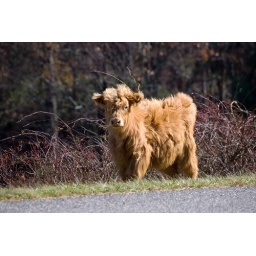
A calf that escaped the pasture through the fence standing beside the Blue Ridge Parkway road.